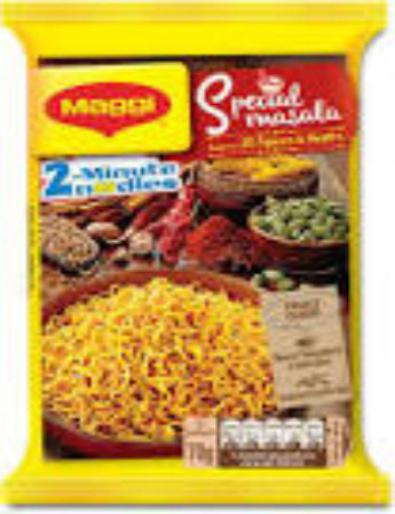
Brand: maggi noodles
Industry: Food